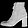
Label: Ankle boot